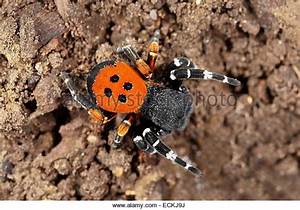
Label: ragno